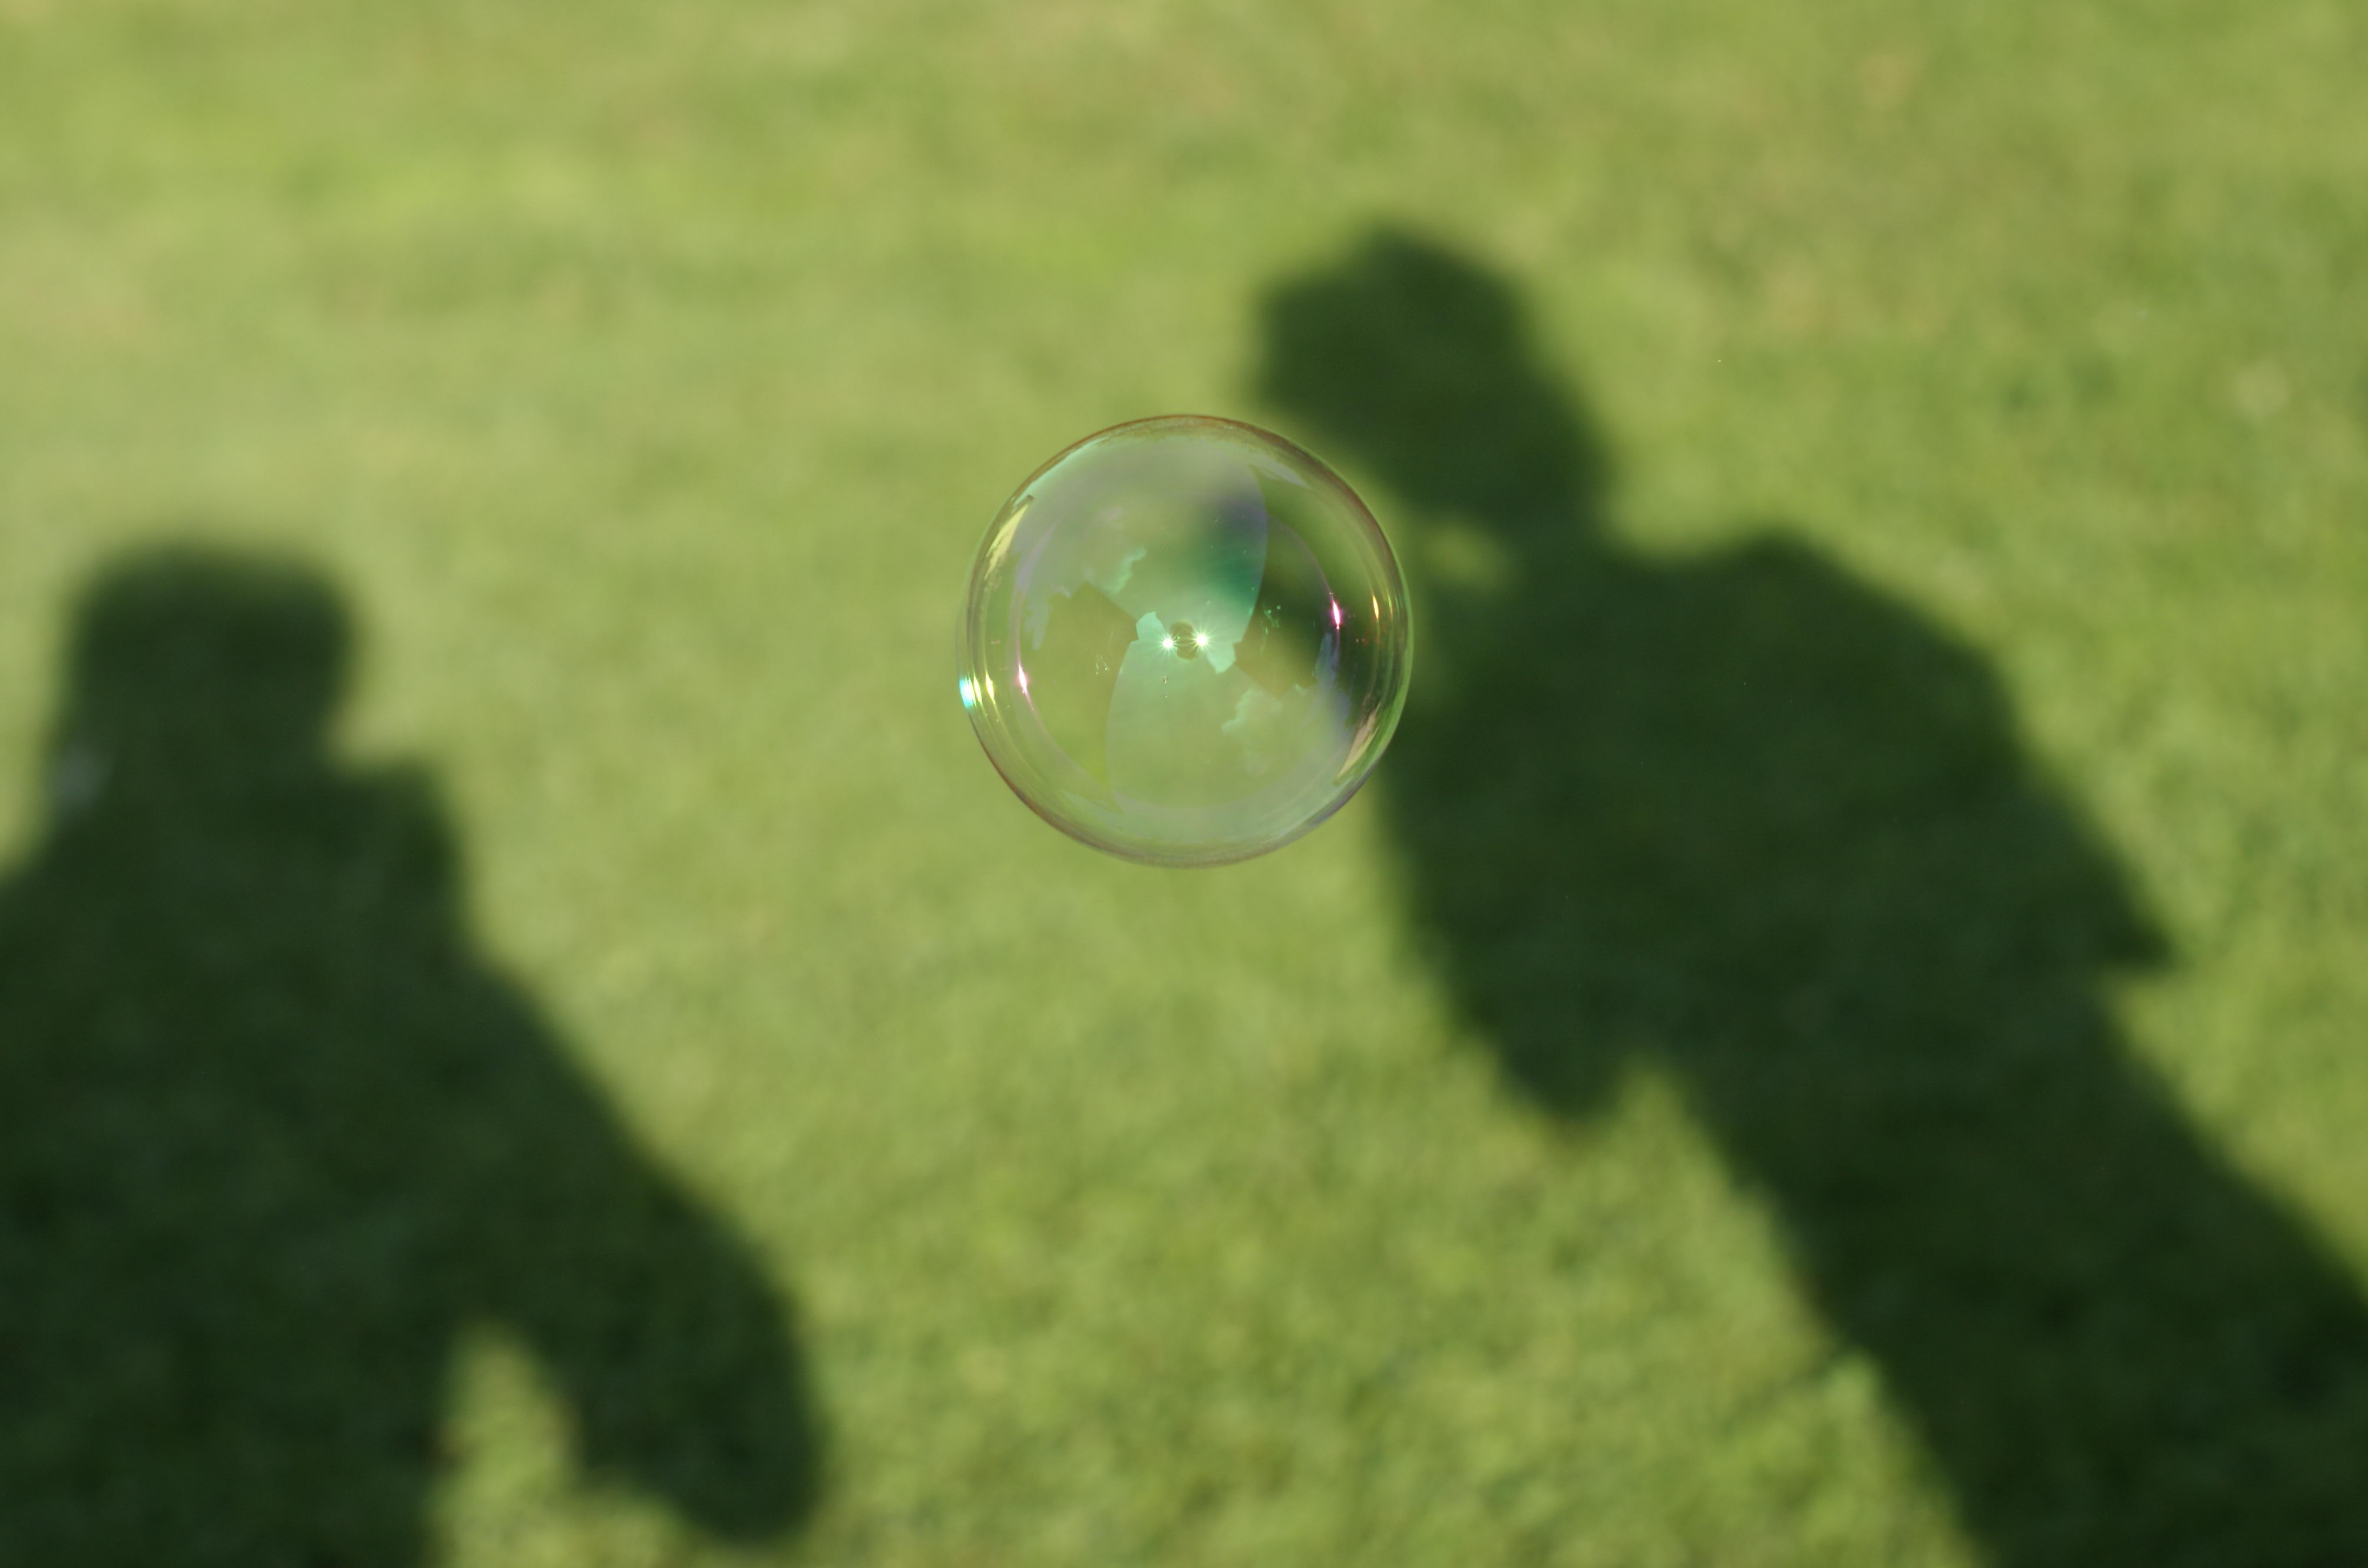
water, grass, drop, lawn, refraction, green, bubble, soap, ball, realistic, soap bubbles, shadow form, liquid bubble